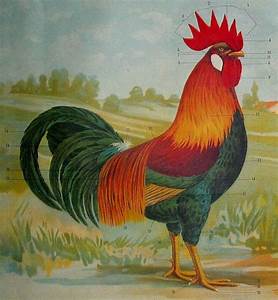
Label: chicken